List of Australia Test cricket records

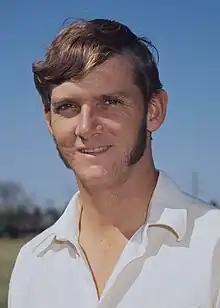
Bob Massie (pictured) holds the Australian record for the best bowling figures in a Test match with 16/137 taken in the second Test of the 1972 Ashes series.

A bowler takes the wicket of a batsman when the form of dismissal is bowled, caught, leg before wicket, stumped or hit wicket. If the batsman is dismissed by run out, obstructing the field, handling the ball, hitting the ball twice or timed out the bowler does not receive credit.